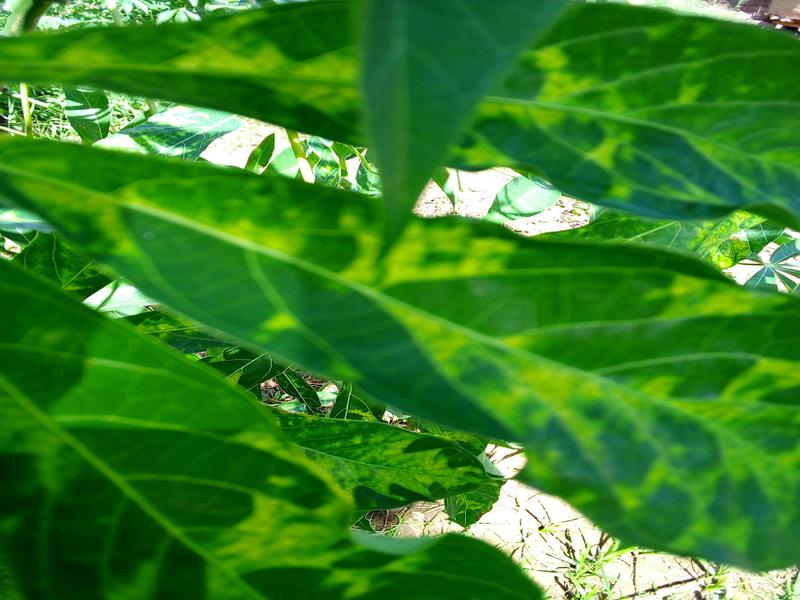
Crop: cassava
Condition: mosaic_disease